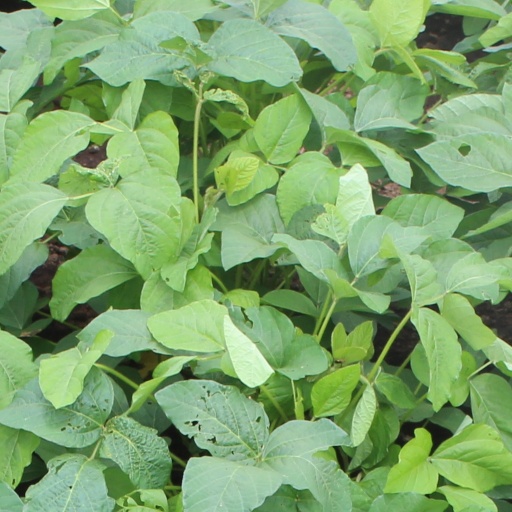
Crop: soybean